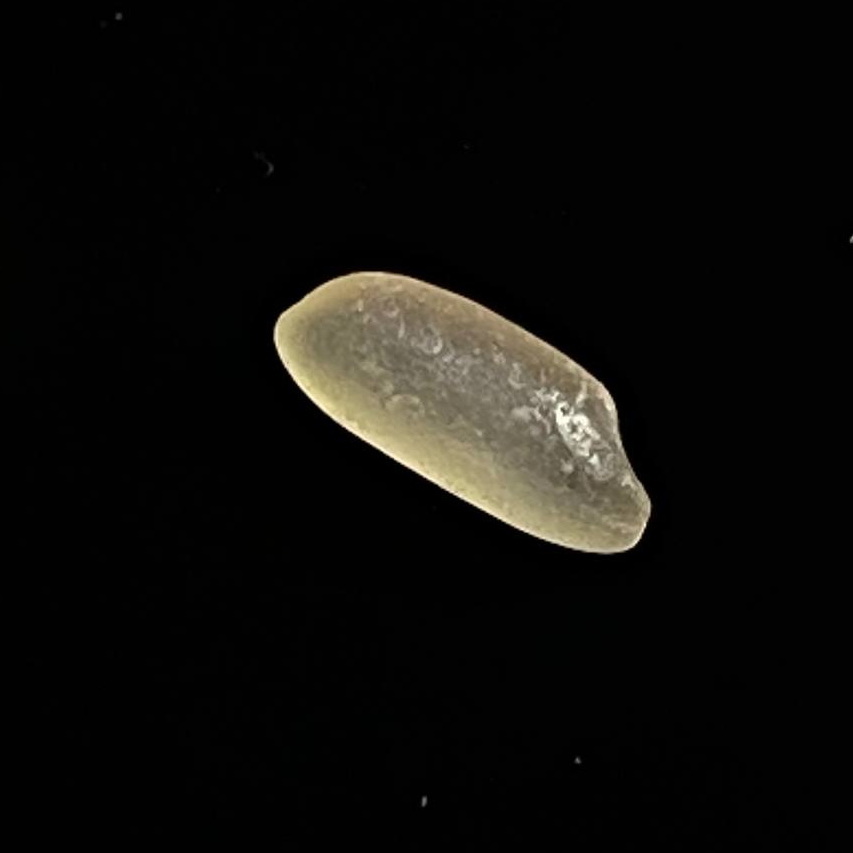
Rice variety: Gutisharna